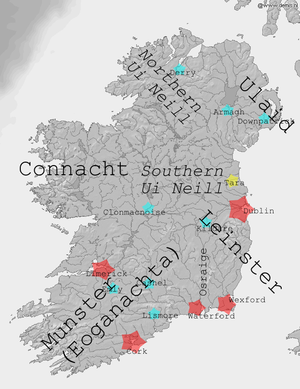
Flann Sinna était le fils de Mael Seachnaill Iᵉʳ mac Mael Ruanaid du Clan Cholmáin, une branche des O'Neill du sud. Il fut roi de Mide à partir de 877 et fit partie des hauts-rois d’Irlande.